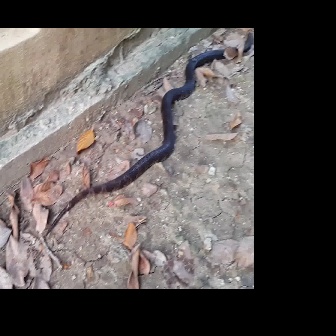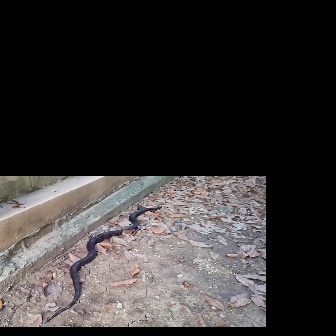
  Please identify the target specified by the bounding box [44,28,253,237] in the first image and locate it in the second image. Return the coordinates in [x_min,y_min,x_max,y_max] format.
Answer: [42,205,161,324]